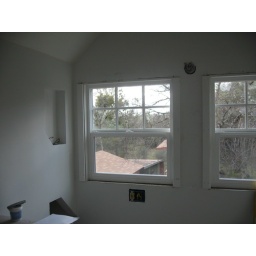
And new windows! The future medicine cabinet is the squarish hole in the wall